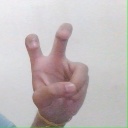
अक्षर: ई